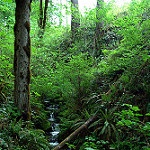
Label: forest